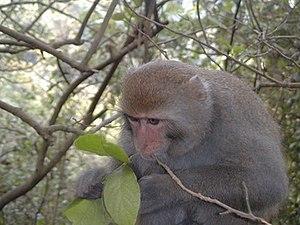
Le macaque de Formose ou macaque de Taïwan est un macaque endémique de l'île de Taïwan en mers de Chine méridionale et orientale.